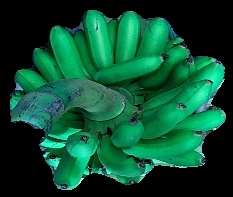
Variety: rasbale
Grade: grade1